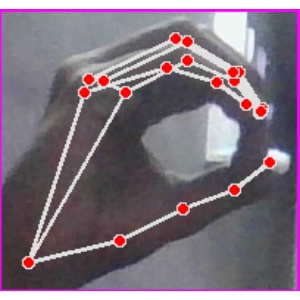
अक्षर: ठ